Indonesians

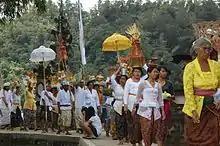
A procession with offerings entering a Hindu temple in Bali

Indonesia is constitutionally a secular state and the first principle of Indonesia's philosophical foundation, Pancasila, is "belief in the one and only God". A number of different religions are practised in the country, and their collective influence on the country's political, economic and cultural life is significant. The Indonesian Constitution guarantees freedom of religion. However, the government recognises only six official religions (Islam, Protestantism, Catholicism, Hinduism, Buddhism and Confucianism). Although based on data collected by the Indonesian Conference on Religion and Peace (ICRP), there are about 245 non-official religions in Indonesia. Indonesian law requires that every Indonesian citizen hold an identity card that identifies that person with one of these six religions, although citizens may fill in 'believer' on that section in case that person adhere to other religion than six recognized religion or leave that section blank. Indonesia does not recognise agnosticism or atheism, and blasphemy is illegal. Indonesia has the world's largest Muslim population In the 2018 Indonesian census, 86.7% of Indonesians identified themselves as Muslim (with Sunnis forming about 99%, Shias 1%, Ahmadis 0.2%), 7.6% Protestant, 3.12% Catholic, 1.74% Hindu, 0.77% Buddhist, 0.03% Confucianism, and 0.04% other religions/ No religion.